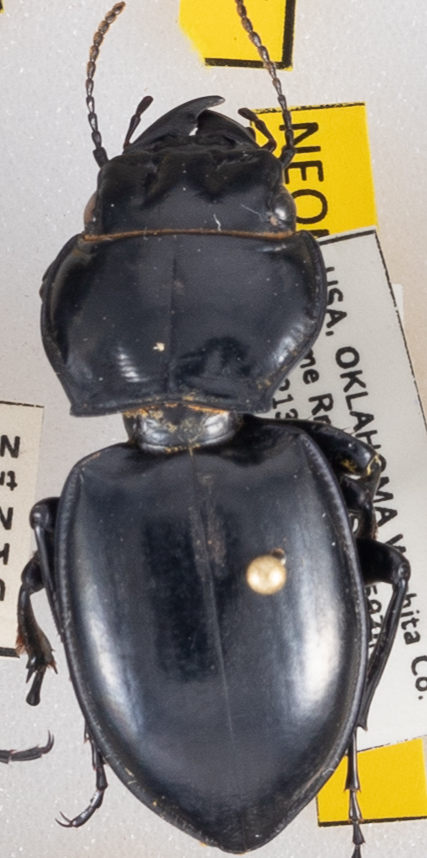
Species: Pasimachus californicus
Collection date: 2022-09-21
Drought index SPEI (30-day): -0.402
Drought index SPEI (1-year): -2.09
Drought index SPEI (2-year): -1.13